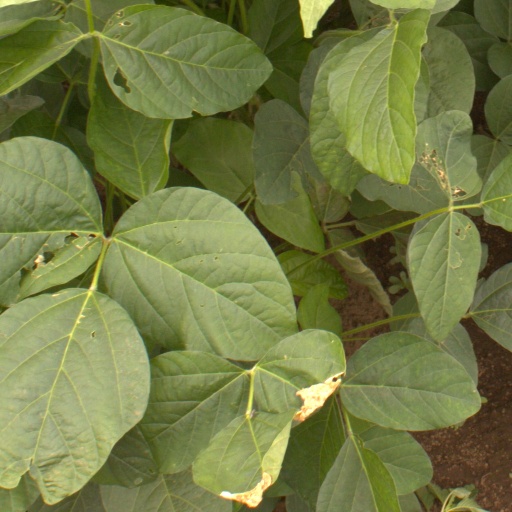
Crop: soybean